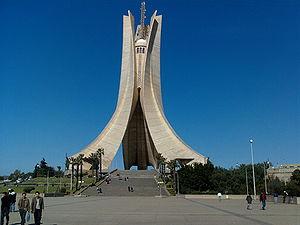
Monument aux martyrs de la Guerre d'Algérie. Auteur
La guerre d’Algérie ou révolution algérienne aussi connue comme la guerre d'indépendance algérienne ou guerre de libération nationale ou encore les événements d'Algérie, est un conflit armé qui s'est déroulé de 1954 à 1962 en Algérie, colonie française depuis 1830, divisée en départements depuis 1848. L'aboutissement est la reconnaissance de l'indépendance du territoire le 5 juillet 1962.